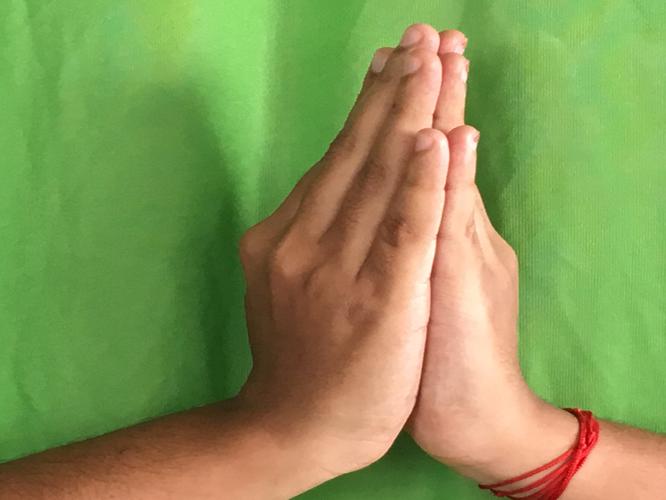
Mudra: Anjali
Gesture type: double_hand